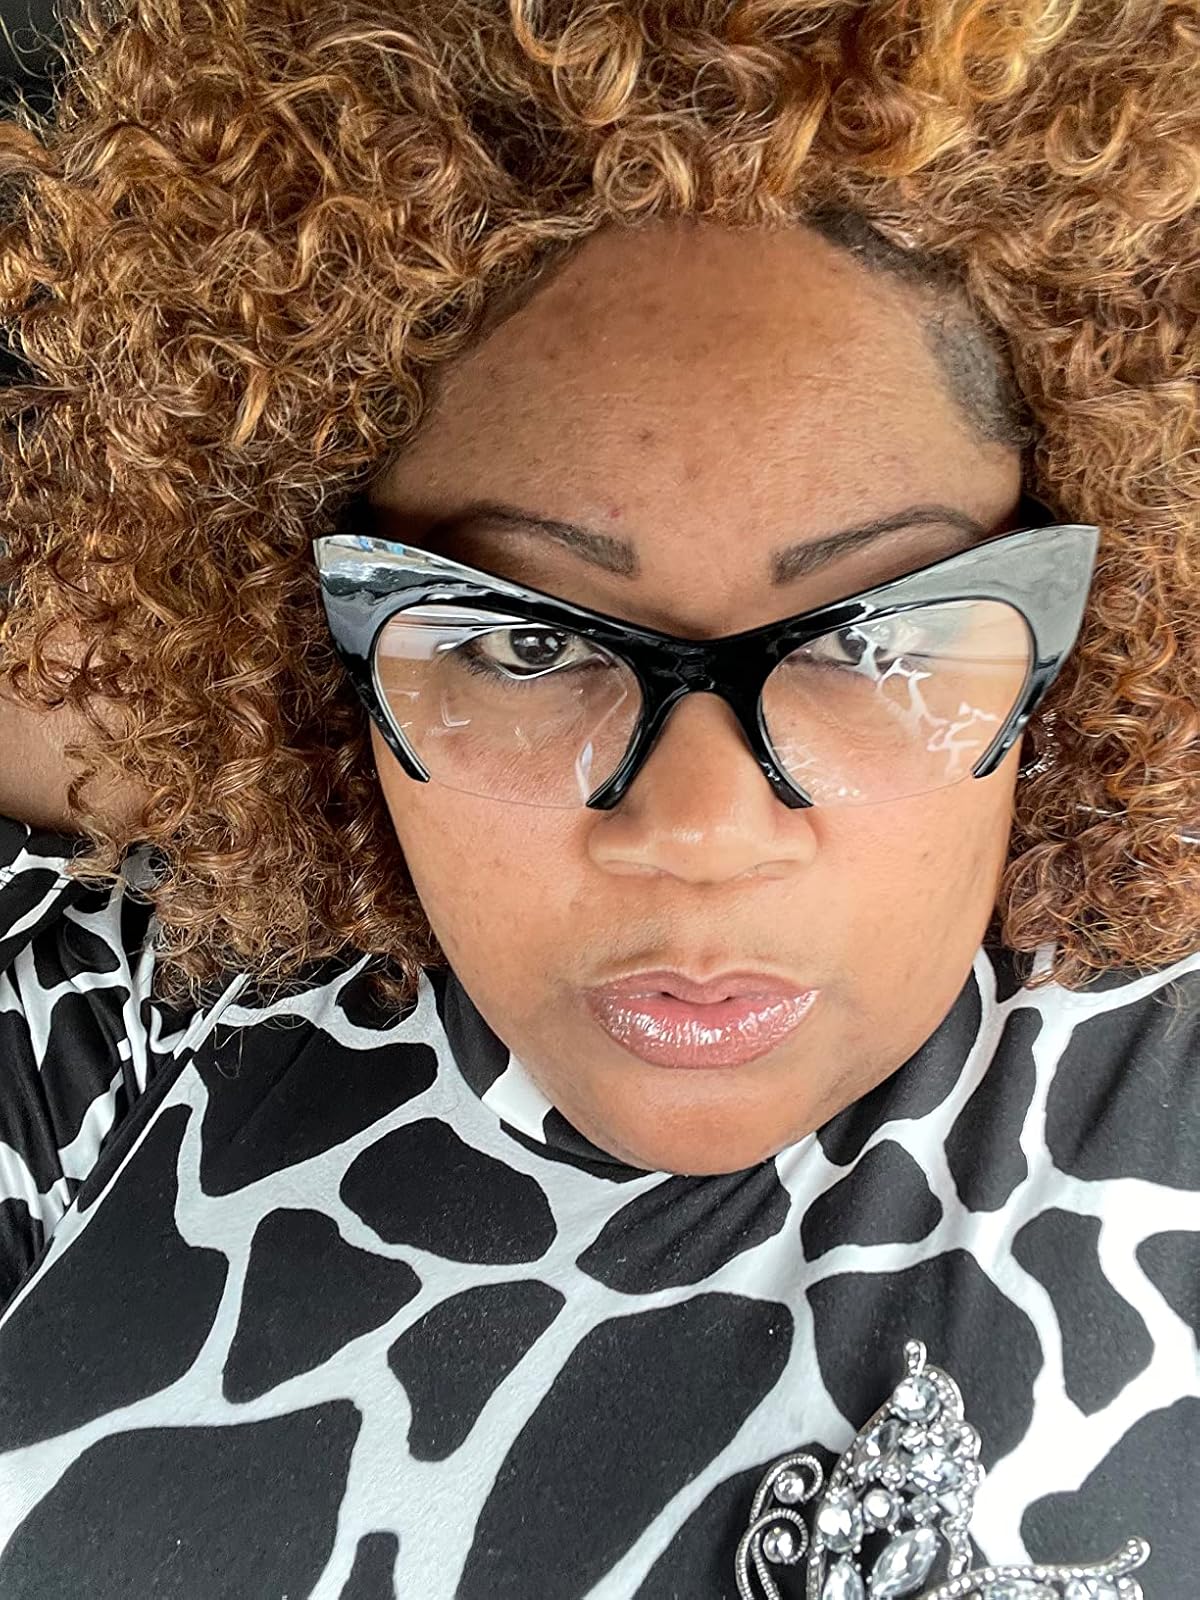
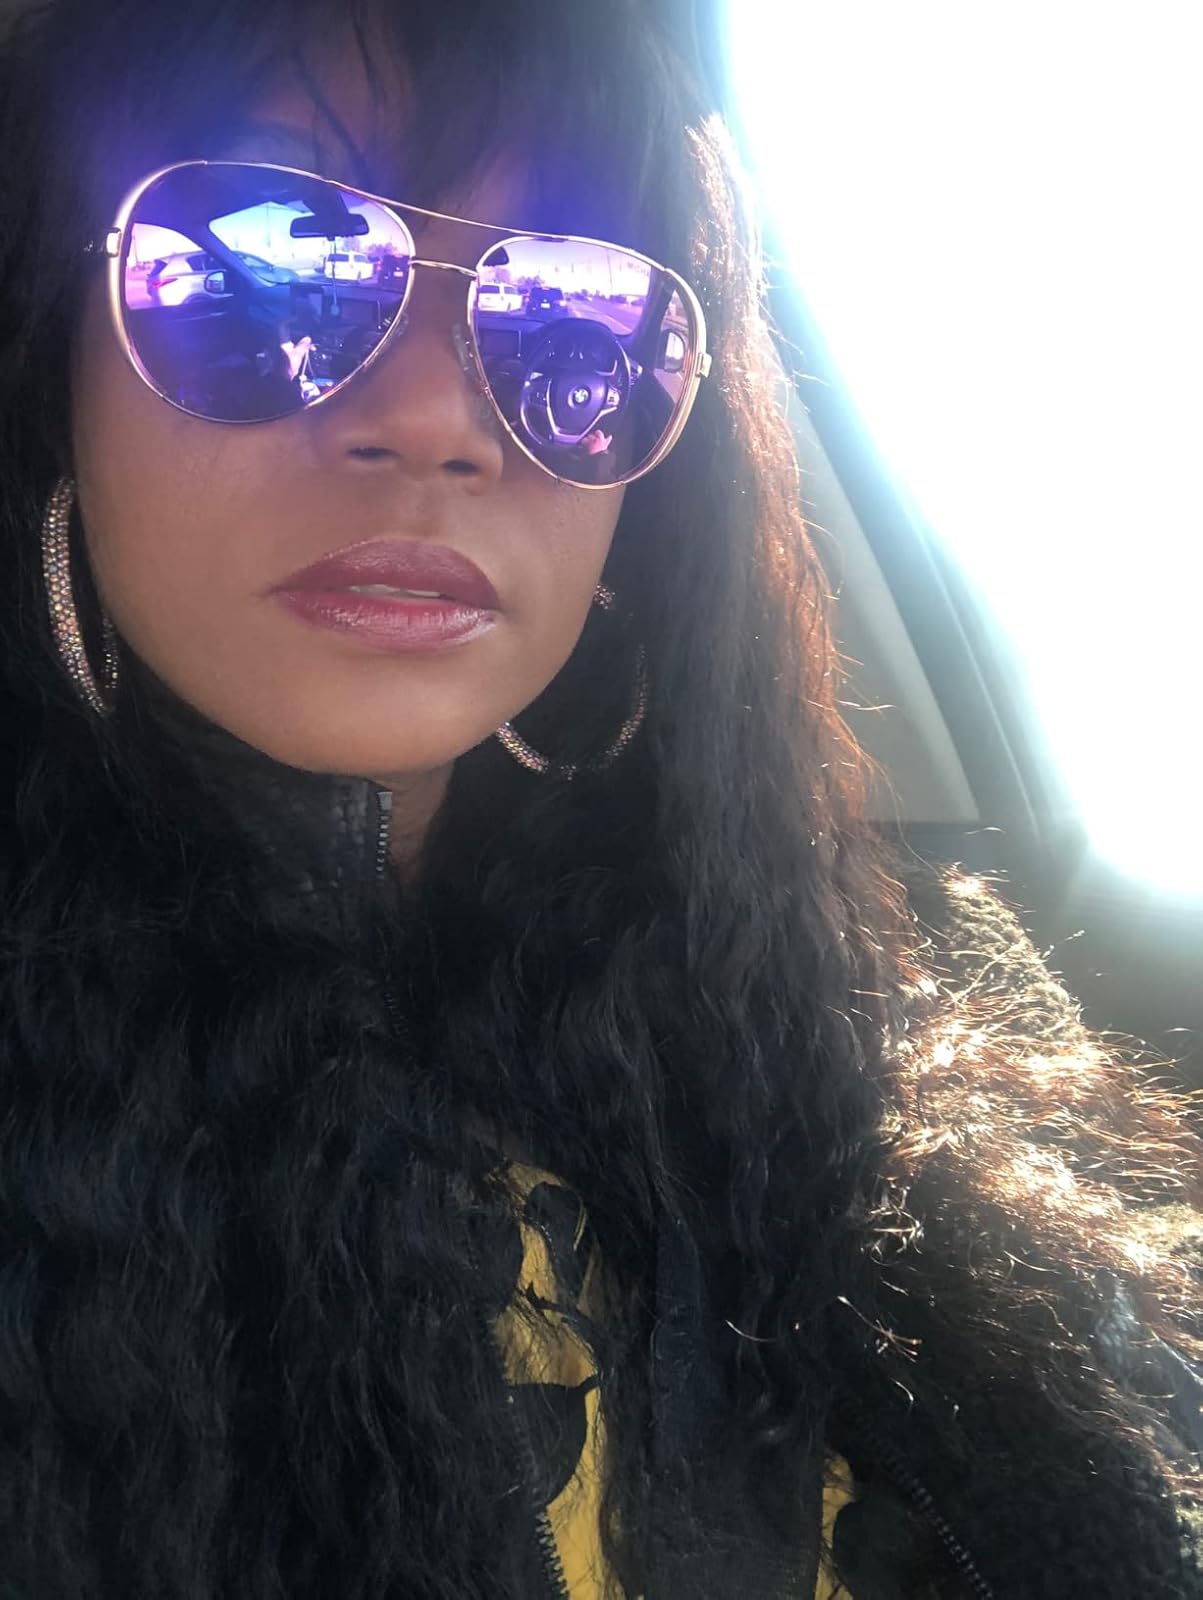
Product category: accessories_sunglasses
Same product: no